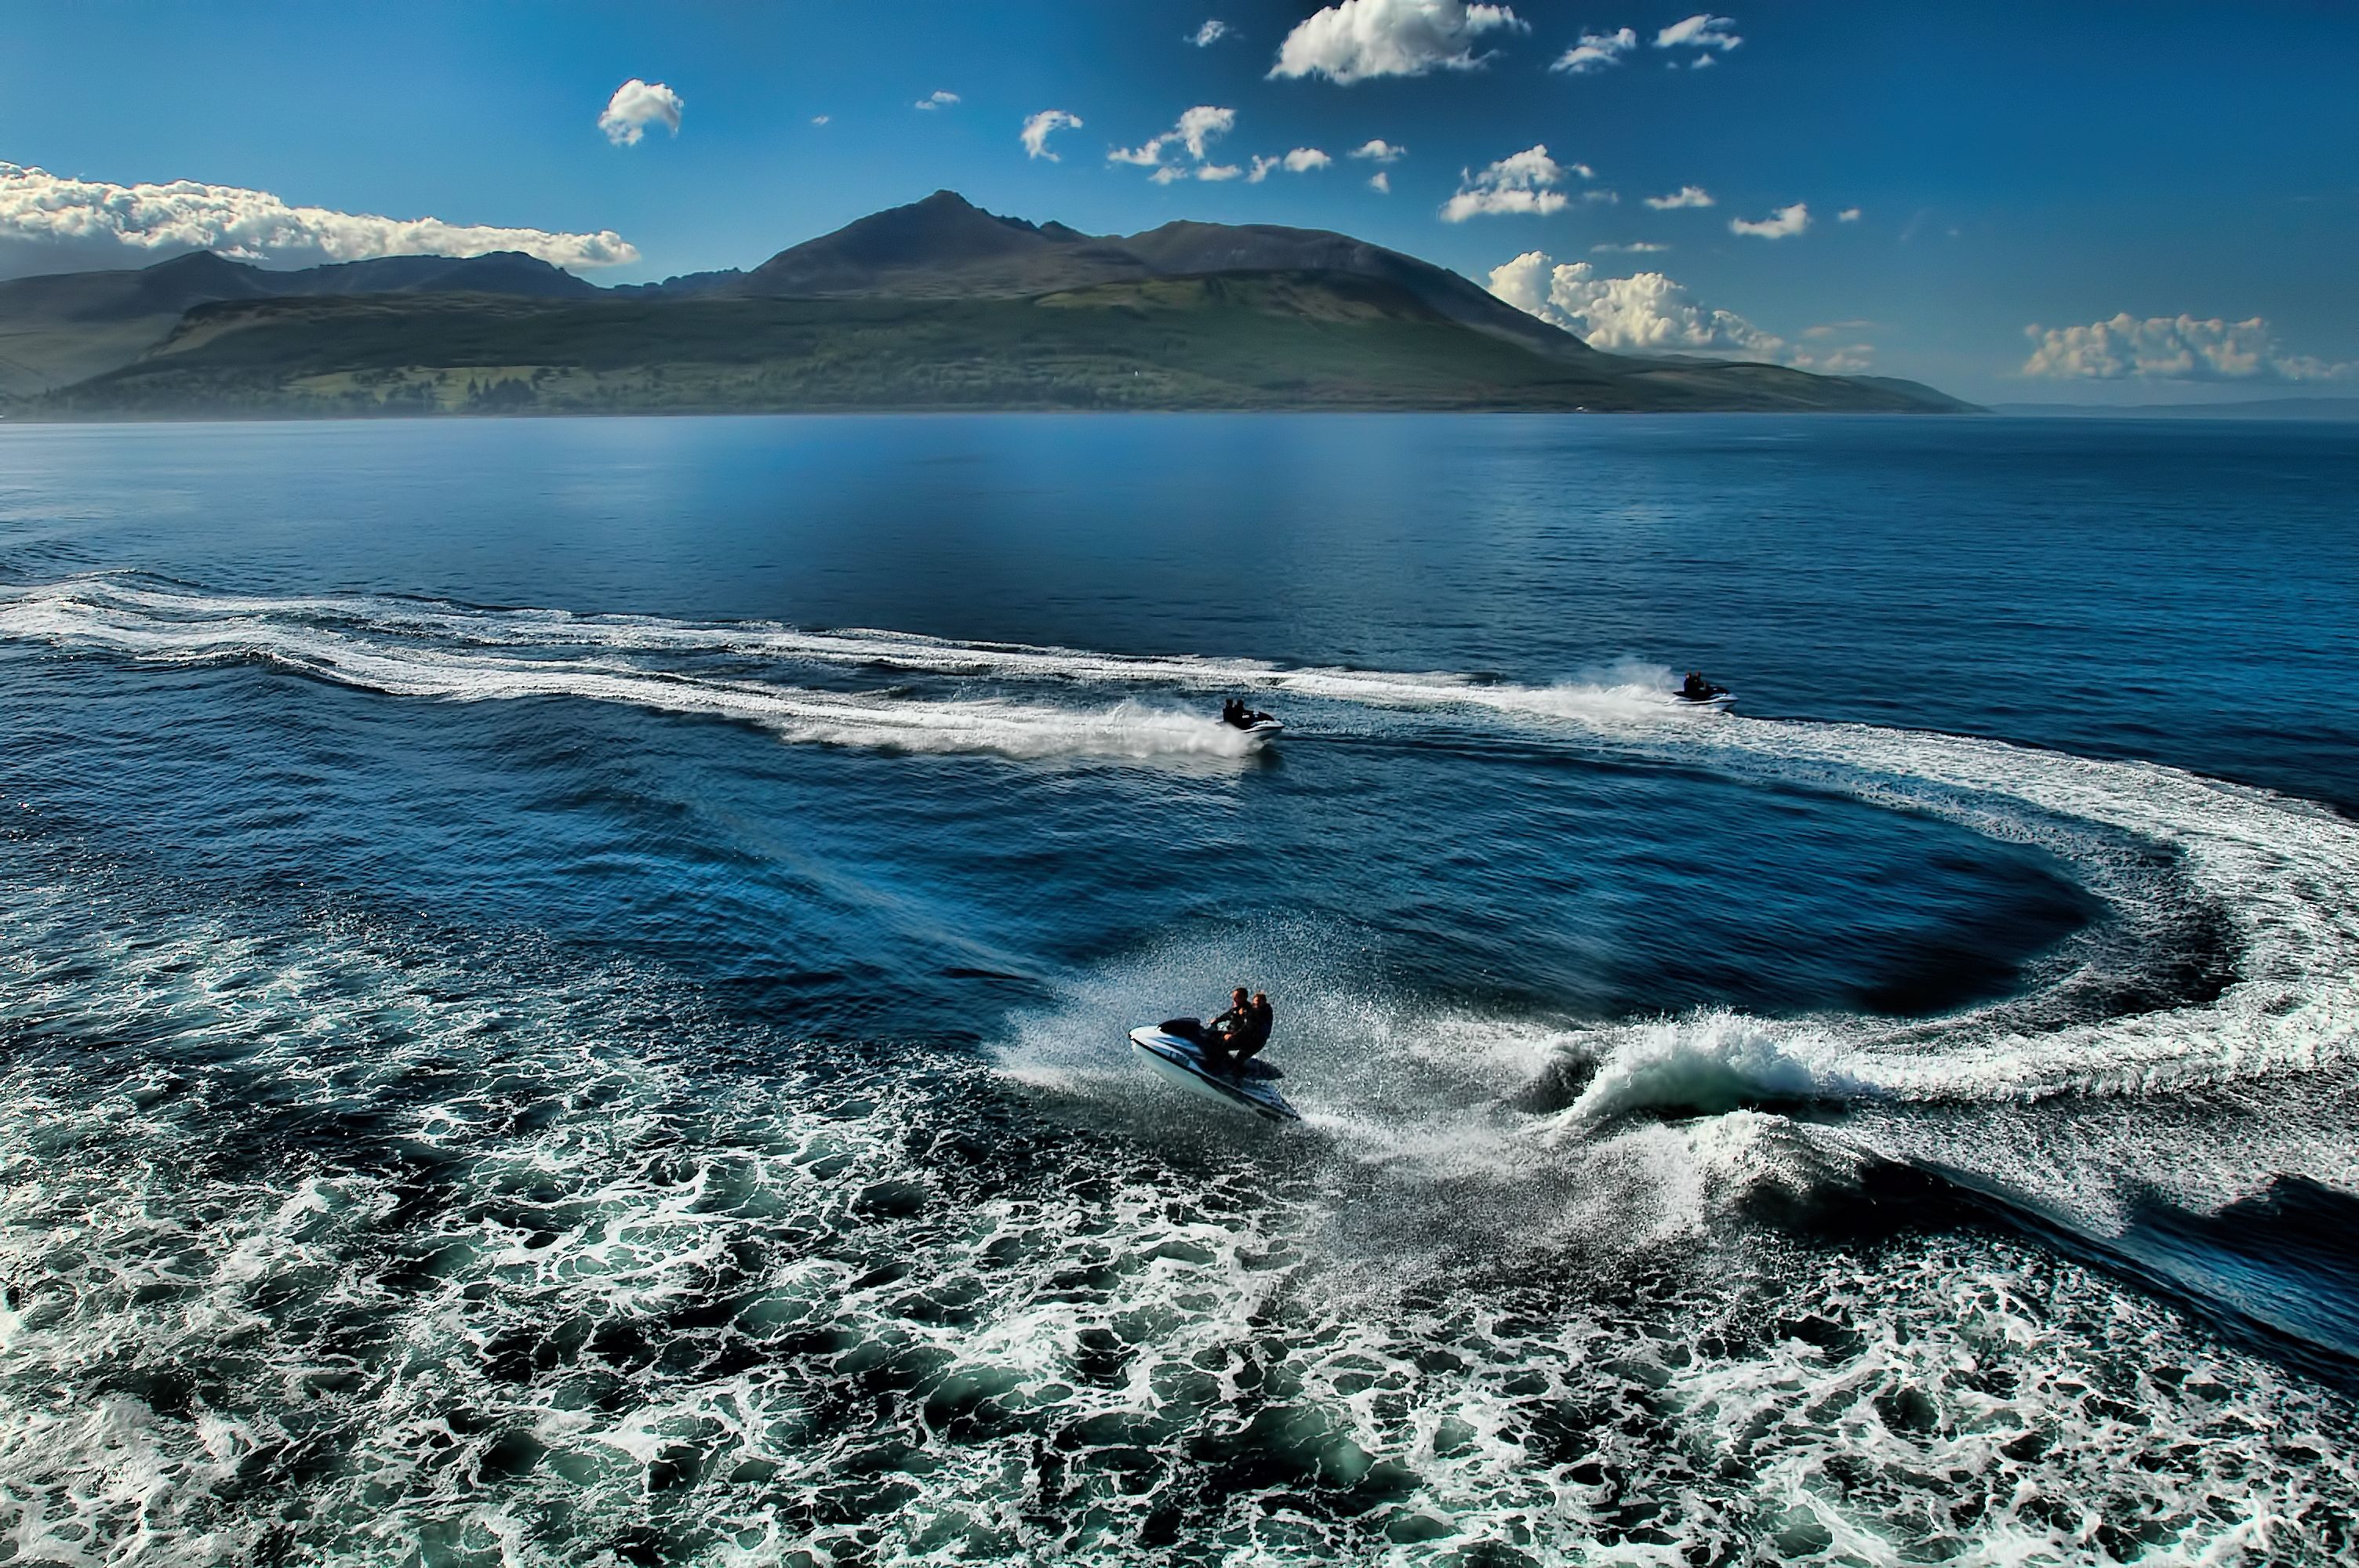
sea, coast, ocean, horizon, cloud, shore, wave, lake, bay, fjord, arctic, terrain, cape, arctic ocean, wind wave